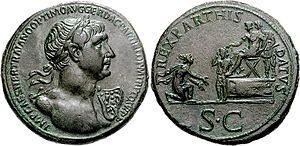
La guerre parthique de Trajan regroupe l'ensemble des campagnes menées par Trajan entre 114 et 117 pour étendre les limites de l'Empire romain en Orient. Elle fait suite à une succession de conflits plus ou moins importants entre Rome et le royaume des Parthes qui se disputent notamment la suprématie sur le royaume-tampon d'Arménie.
Les guerres perso-romaines commencent lorsque les Romains, après avoir conquis la Grèce, envahissent l'Asie Mineure et entrent en contact avec l'Empire parthe vers 100 av. J.-C. En 64 av. J.-C., l'Empire séleucide s'éteint avec Antiochos XIII, détrôné par Pompée qui réduit la Syrie, dernier reliquat du Royaume séleucide, en province romaine. Les Parthes, occupant les territoires séleucides plus à l'est, deviennent le « concurrent » de l'Empire romain dans l’est de la Méditerranée. La civilisation et la culture des Parthes semblent reprendre celles des Achéménides, particulièrement dans leur système religieux. Elle est aussi marquée par la présence d'importantes cités grecques en Mésopotamie. L'Empire parthe, organisé de manière peu autoritaire, prend fin en 224 ap. J.-C. Il laisse la place aux Sassanides qui continuent leur guerre avec les Romains. La guerre perdure avec l'Empire byzantin et prend fin avec l'expansion de l'islam : les guerres perso-byzantines.
Trajan, né sous le nom de Marcus Ulpius Traianus le 18 septembre 53 à Italica et mort le 8 ou 9 août 117 à Selinus, en Cilicie, est empereur romain de fin janvier 98 à août 117. À sa mort, il porte le nom et les surnoms d'Imperator Caesar Divi Nervae Filius Nerva Traianus Optimus Augustus Germanicus Dacicus Parthicus.